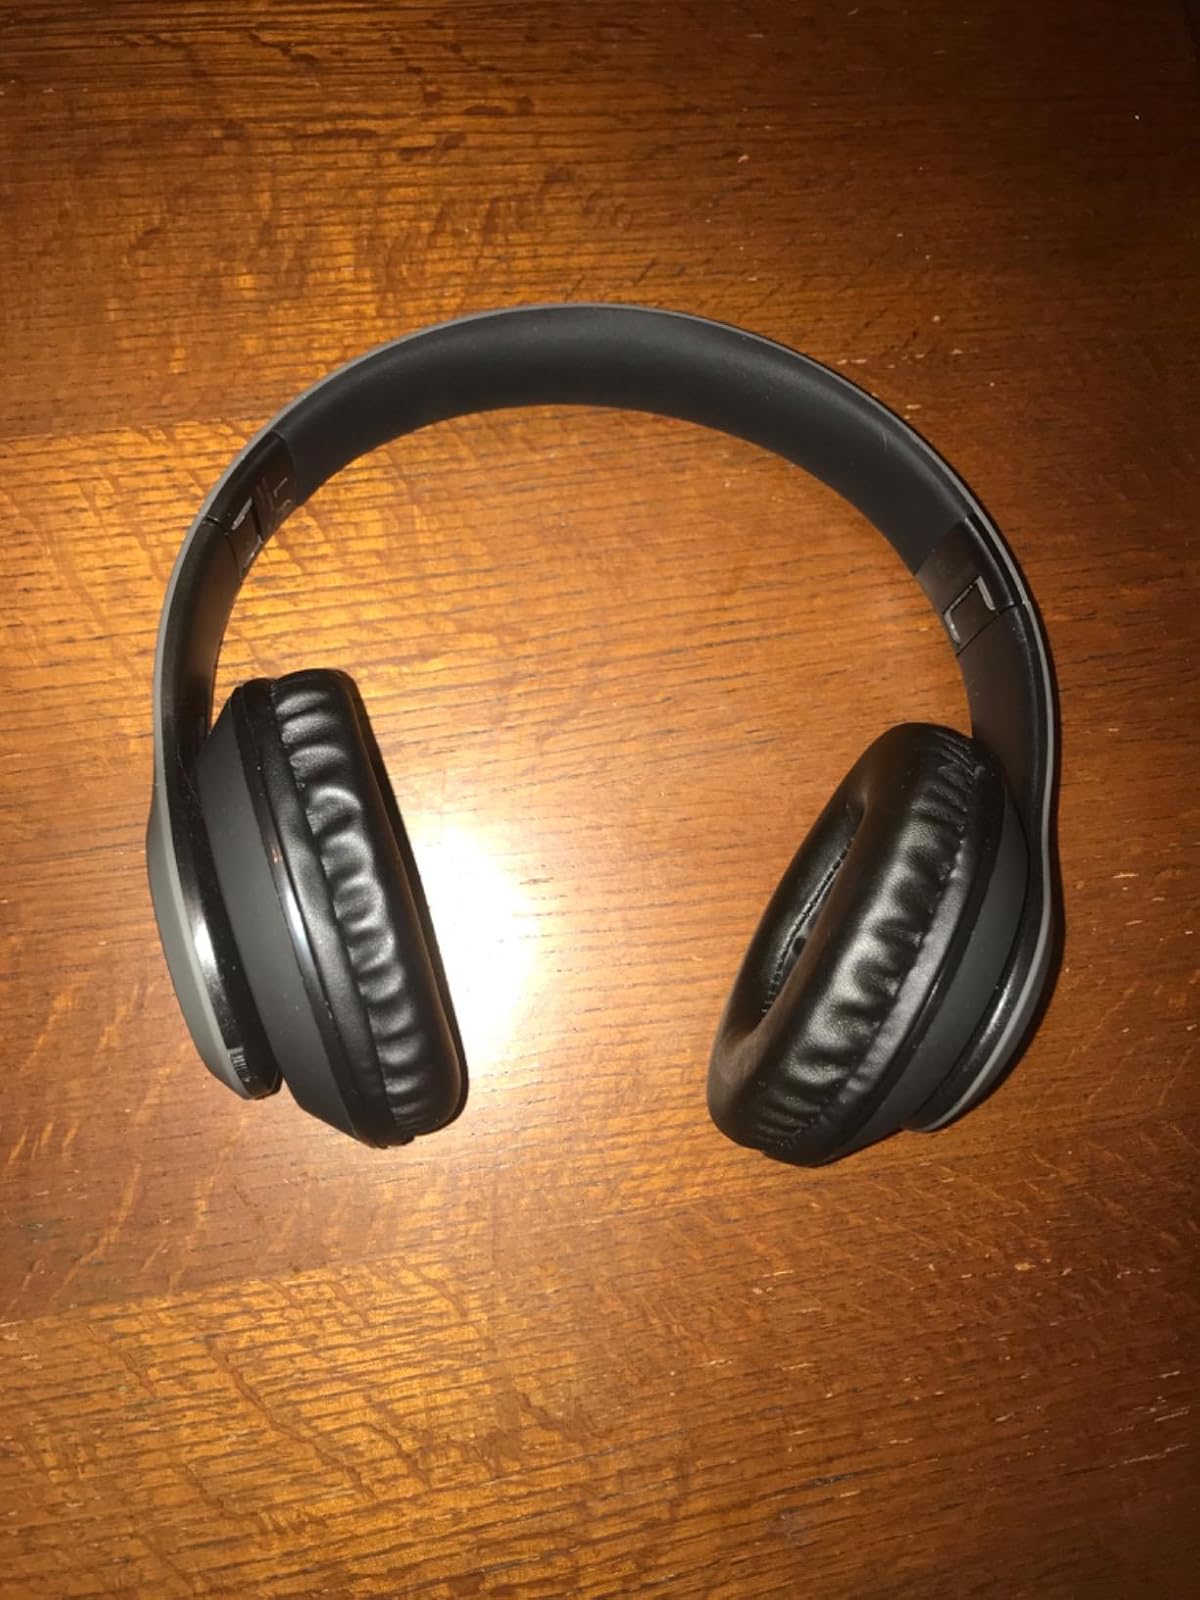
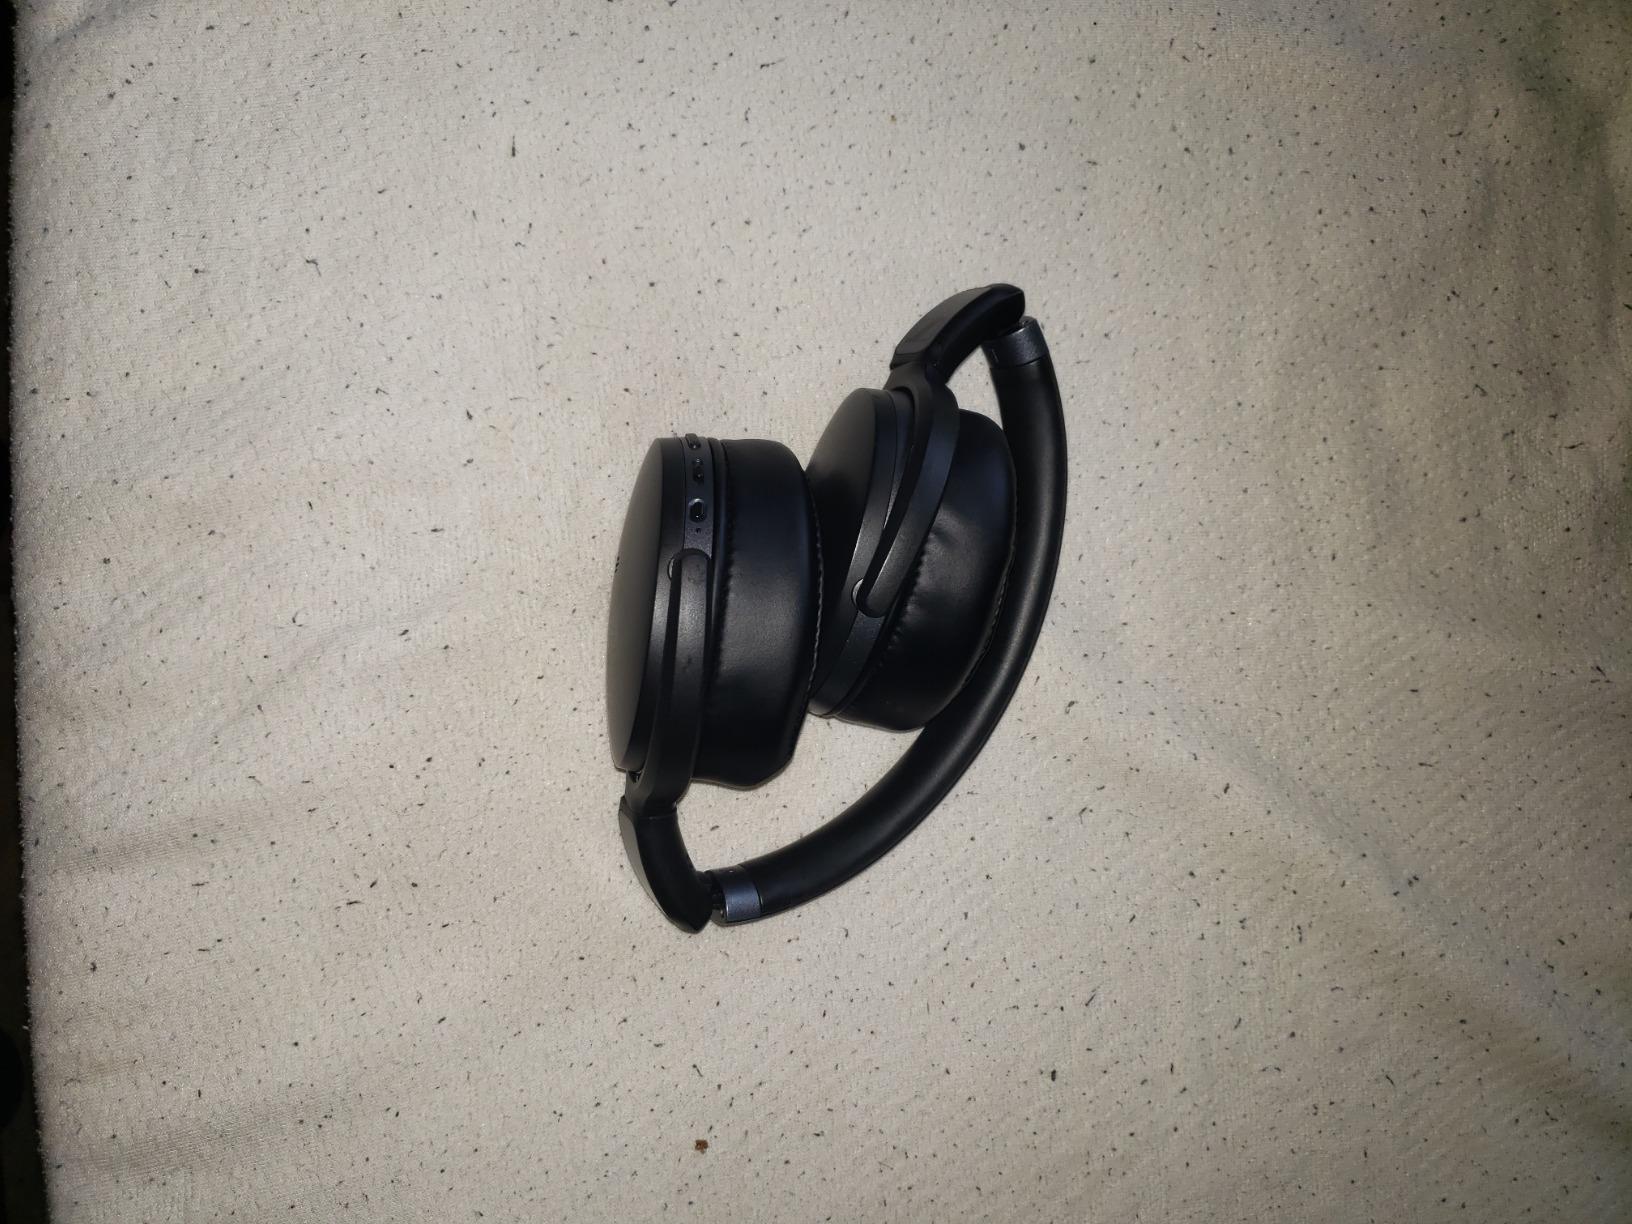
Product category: headphones
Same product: no